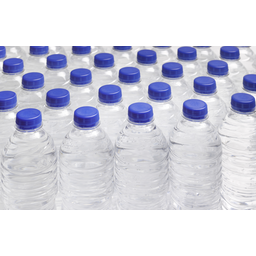
Label: plastic